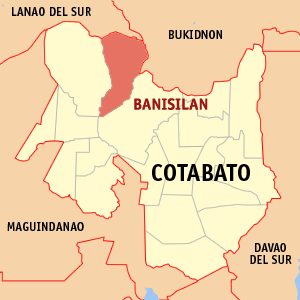
Banisilan est une localité de la province de Cotabato, aux Philippines. En 2015, elle compte 43 677 habitants.